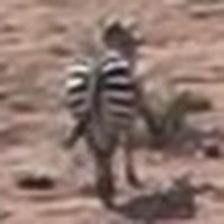
Pose orientation: back